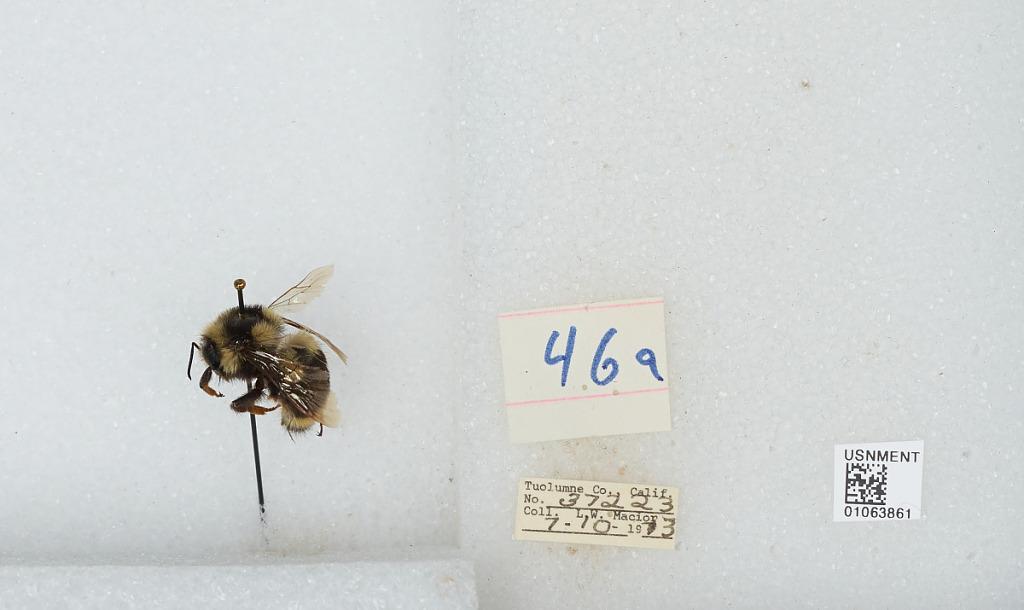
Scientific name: Bombus bifarius nearcticus
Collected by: L. Macior
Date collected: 1973-7-10
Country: United States
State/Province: California
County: Tuolumne
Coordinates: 38.02, -119.93